Mount Vernon Mill No. 1

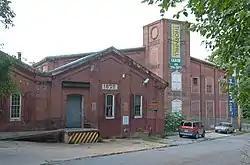
Mount Vernon Mill No. 1, August 2011

Mount Vernon Mill No. 1 is a historic cotton mill complex located at Baltimore, Maryland, United States. It was constructed between 1873 and 1918 and consists of four buildings situated along Jones Falls. The complex consists of three closely associated 19th-century buildings and a 20th-century warehouse. There is a large, three-story brick Mill Building (1873); a two-story, brick, L-shaped Picker House (1873); a two-story, brick Store House (c. 1881); and a later, reinforced-concrete warehouse (1918). It served as headquarters for Mount Vernon-Woodberry Mills, one of the world's largest producers of cotton duck.